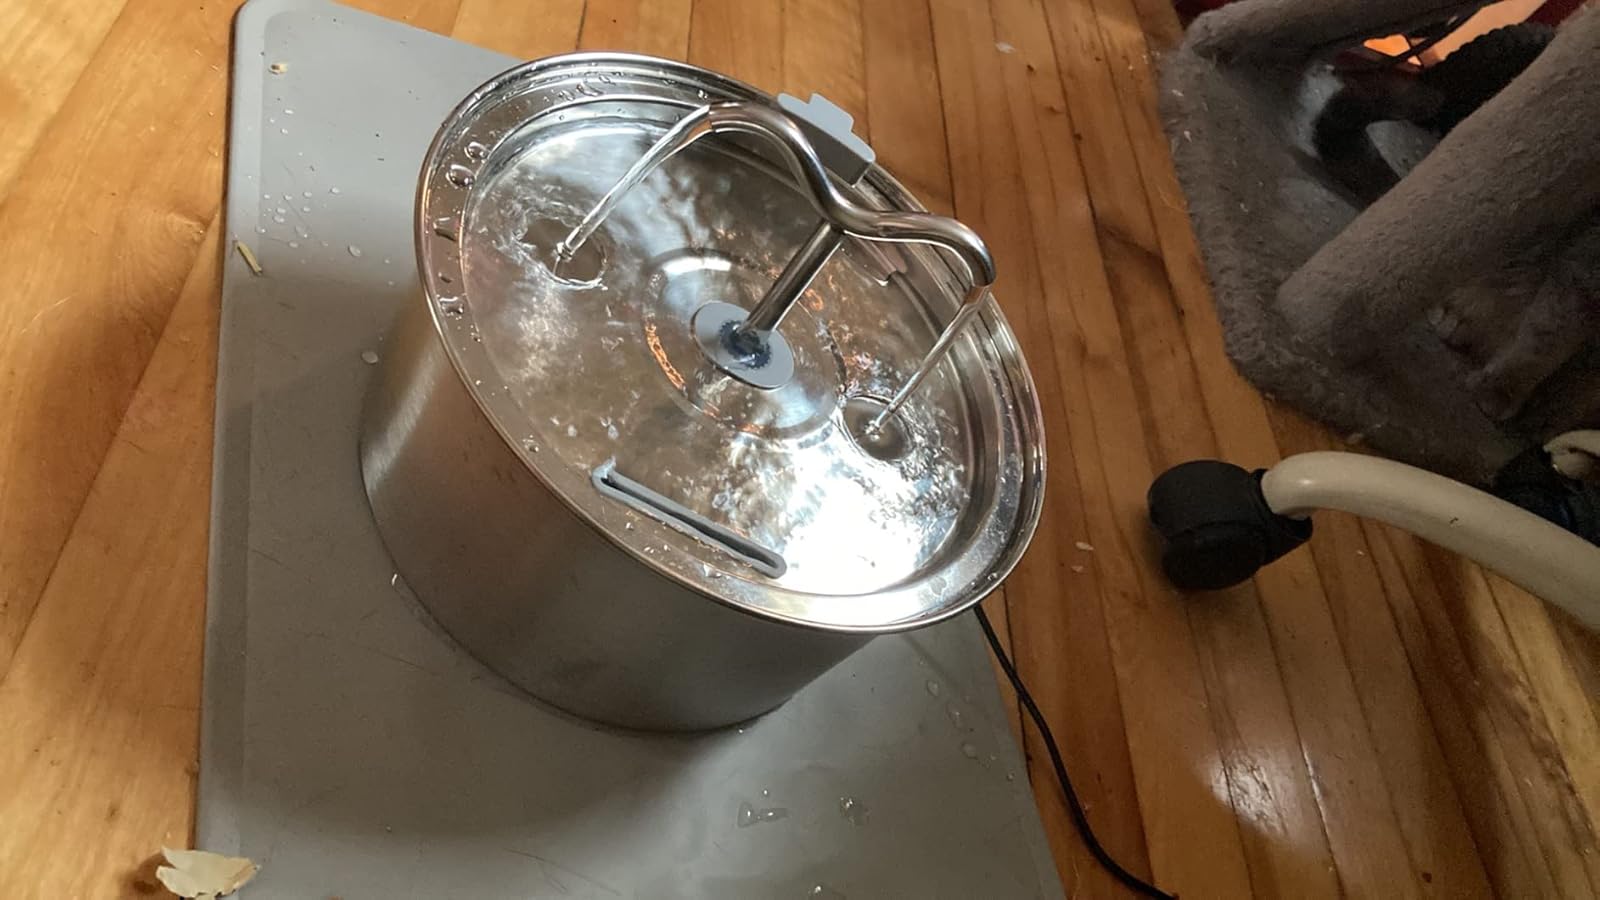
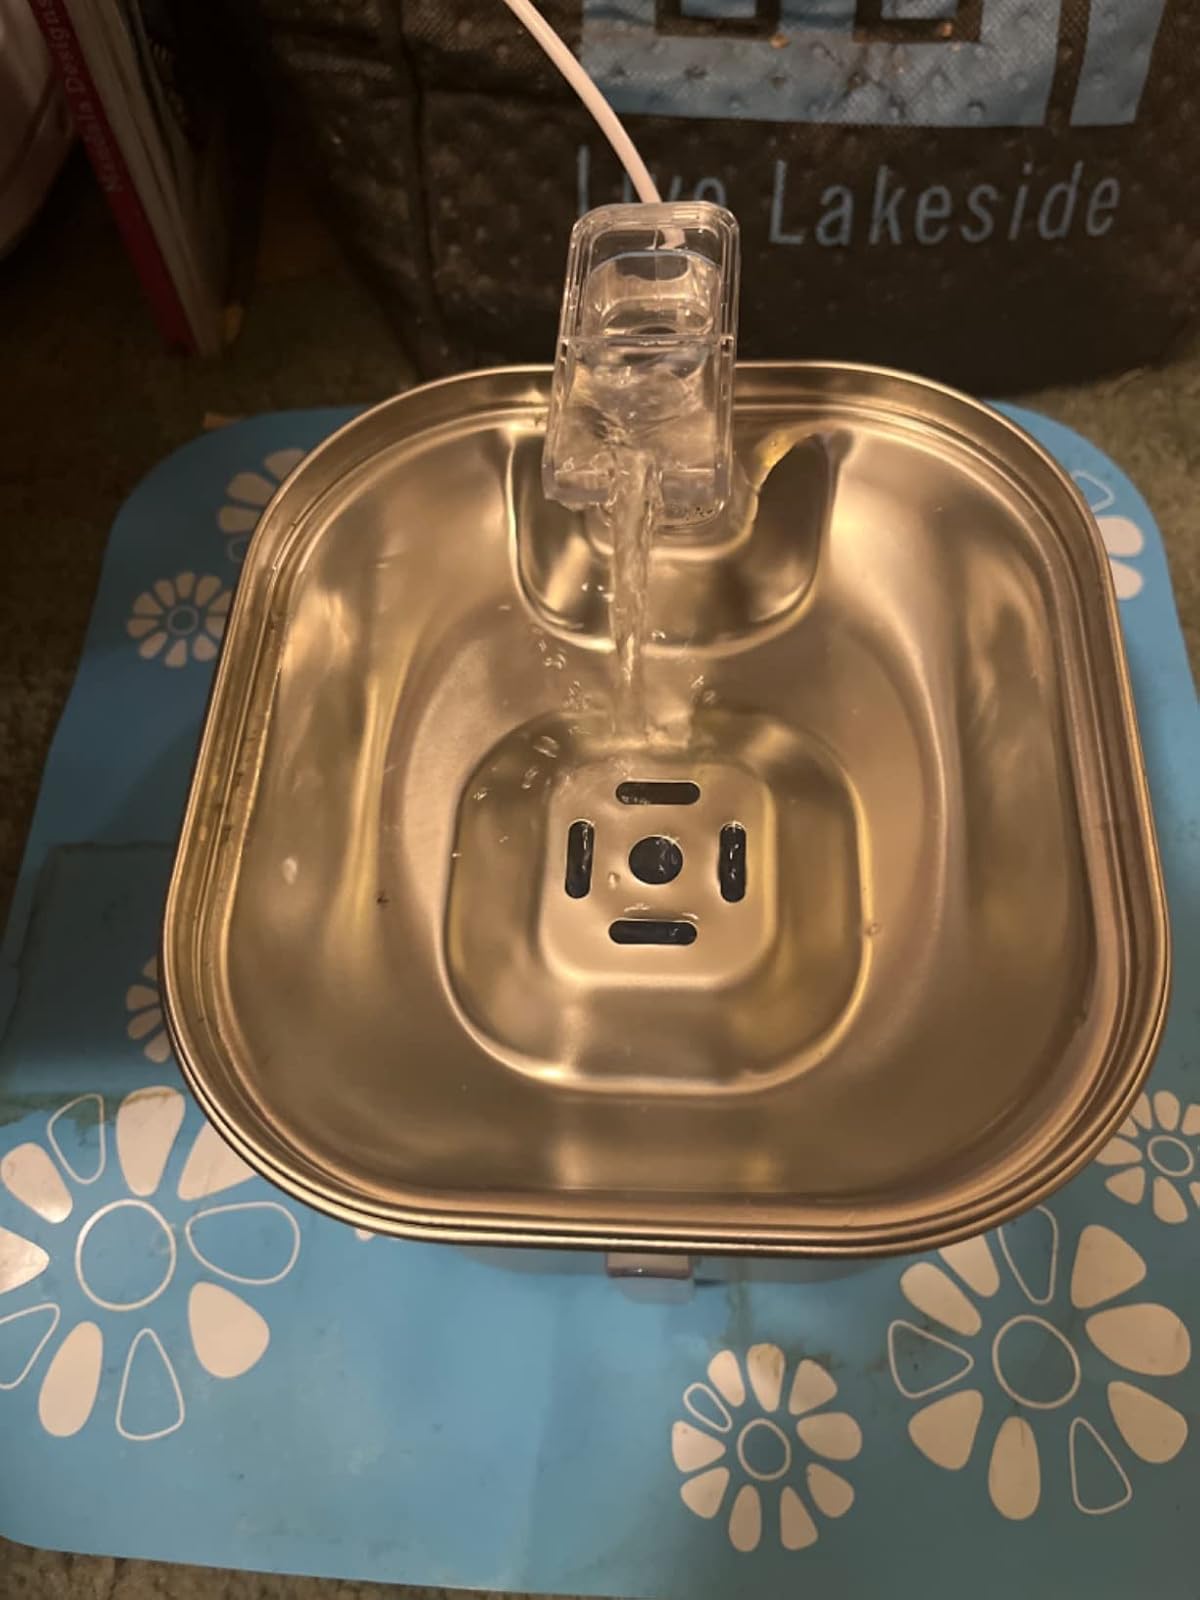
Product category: items_bowl
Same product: no